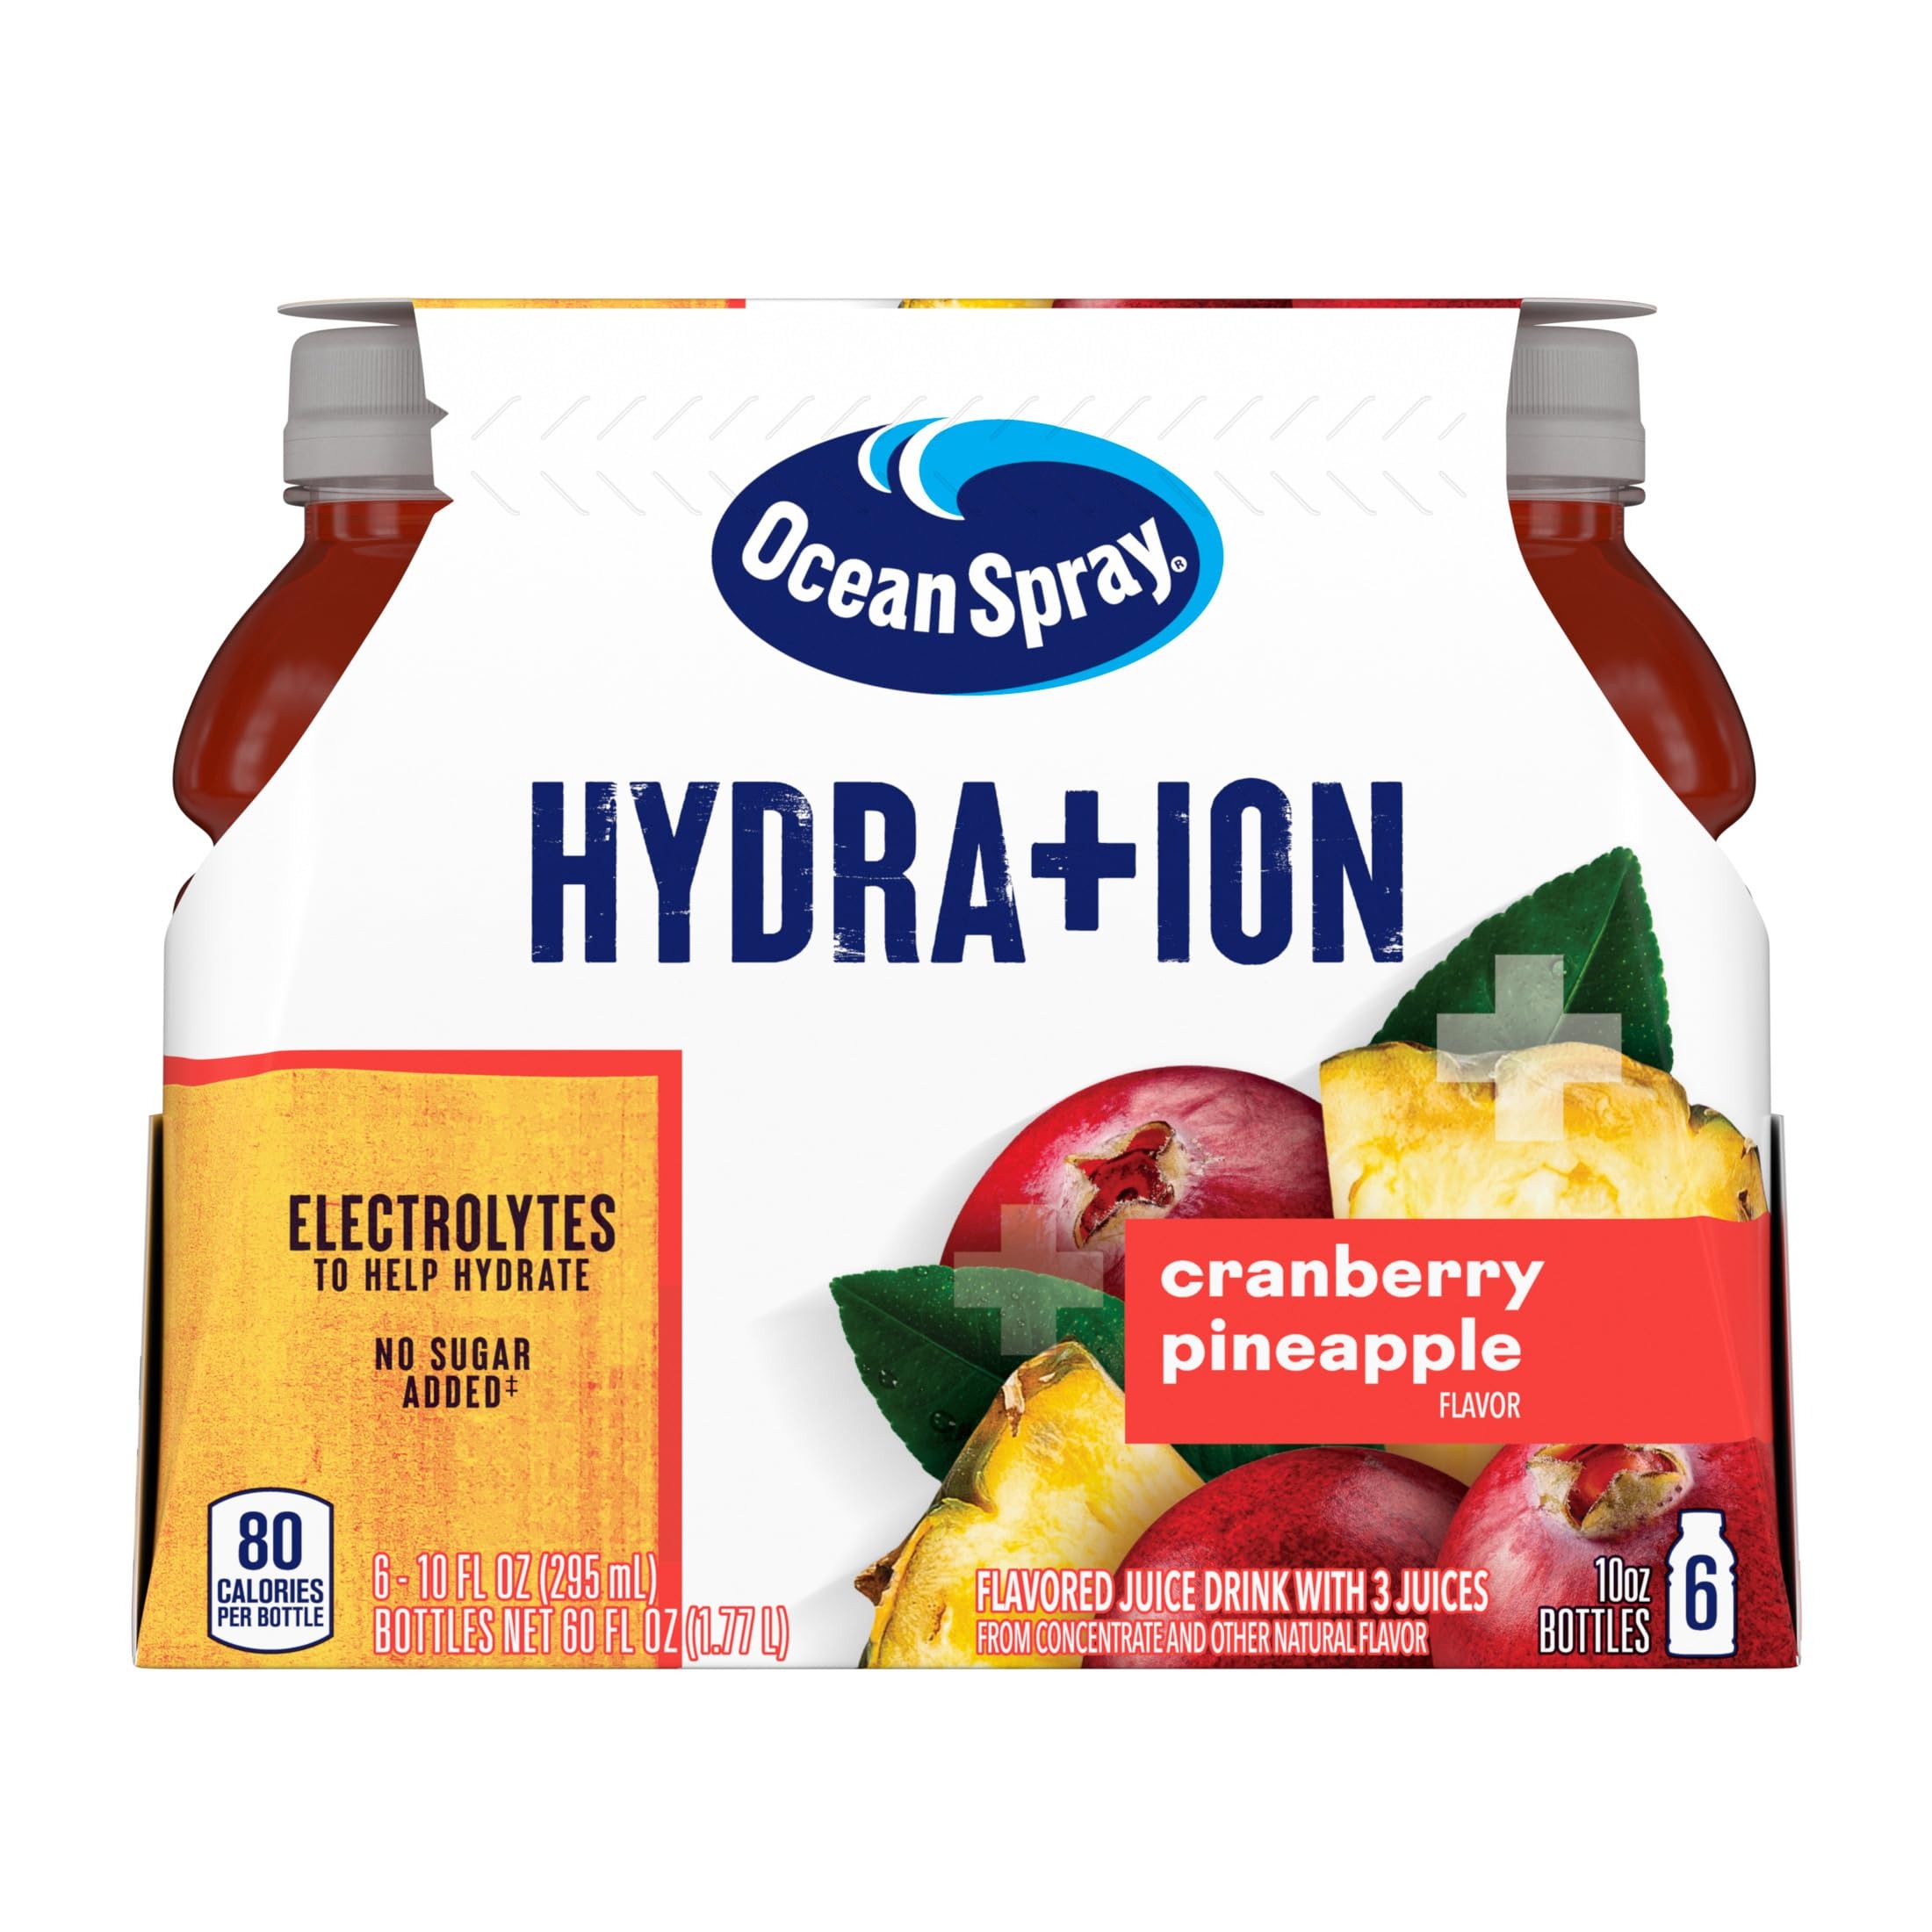
Item Name: Ocean Spray JUICE_AND_JUICE_DRINK
Value: nan
Unit: None

Price: 4.98